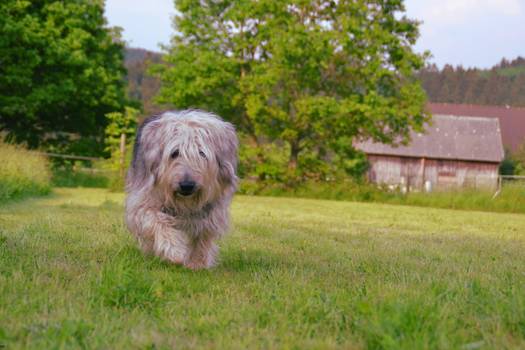
Label: No Watermark